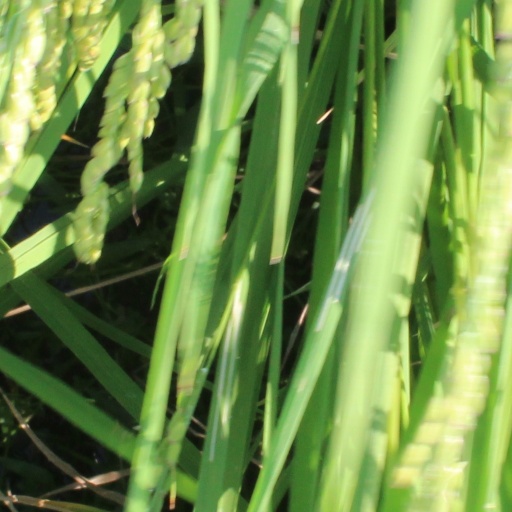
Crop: rice